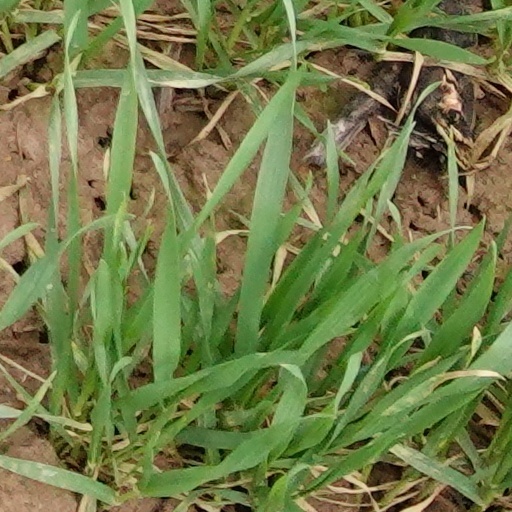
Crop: wheat